Richard K. Sutherland

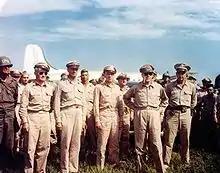
Japan, 30 August 1945 Among those present are: Major General Joseph M. Swing, Commanding General, 11th Airborne Division, (left); Lieutenant General Richard K. Sutherland (3rd from right); Douglas MacArthur (2nd From right); General Robert L. Eichelberger (right). Aircraft in the background is a Douglas C-54.

As tensions with Japan rose, Sutherland rose rapidly in rank, receiving a promotion to full colonel, then to brigadier general in July 1941 and to major general, just a few months later, in December 1941, the same month of America's entry into World War II.